Christopher Stringer

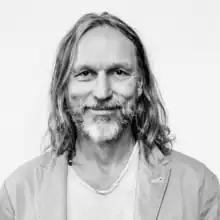
Stringer in 2019

Christopher Stringer (born 9 March 1965) is an industrial designer, formerly of Apple. During his 22 years at Apple (1995-2017), he contributed to the design of the PowerBook, iMac, iPod, iPhone, iPad, MacBook, Apple Watch, Apple Pencil, HomePod, USB-C. He currently holds over 1,400 patents, and was the key industrial design witness for Apple during the Apple vs. Samsung trial in 2012. In 2018 he founded audio brand Syng, where he is the Founder and Chief Design Officer.